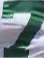
Number: 7